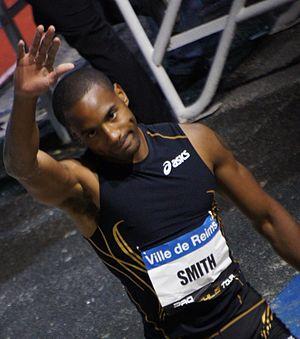
Le sauteur en longueur Tyrone Smith lors des Rencontres d'athlétisme de Reims 2013.